Who Must Die in Rwanda's Genocide?: The State of Exception Realized

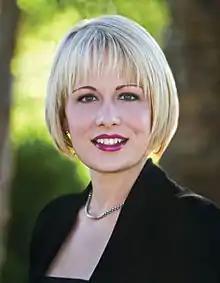
Sinema in 2010

At the time of the Rwandan genocide, which took place in 1994, Sinema was an undergraduate student at Brigham Young University in Provo, Utah. Amid the Rwandan Civil War, Hutu-led armed militias slaughtered members of the Tutsi minority ethnic group. As she would later write, the genocide is "notable for its swiftness, brutality, and intense efficiency. Nearly one million people were killed in less than 100 days." Her memory of the event inspired her later involvement with the Save Darfur Coalition and the broader movement to raise awareness of, and respond to, the Darfur genocide and the War in Darfur. In her first book, "Unite and Conquer: How to Build Coalitions That Win and Last" (2009), she wrote: "I remembered the Rwandan genocide—which occurred in the blip of a news cycle while I was in college—and I remembered how I felt then, like I had no power to stop what was happening. I did not want a repeat of 1994. This time, I was going to be part of a solution."